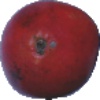
Label: Pomegranate 1